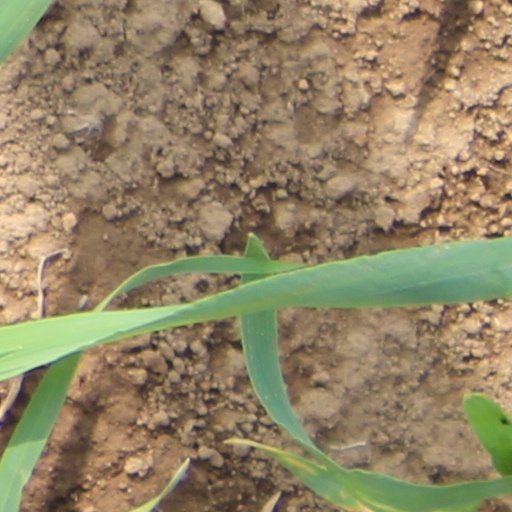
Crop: wheat